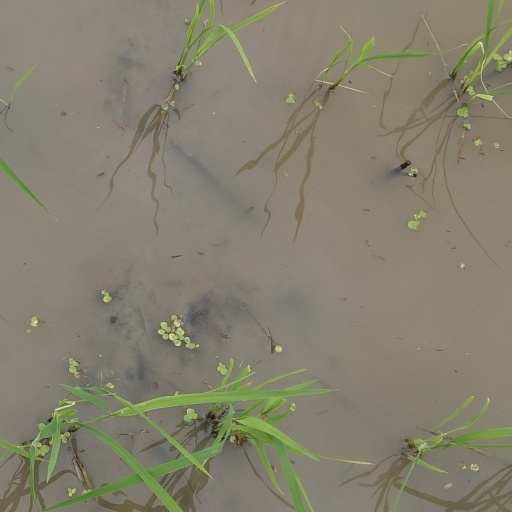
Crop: rice